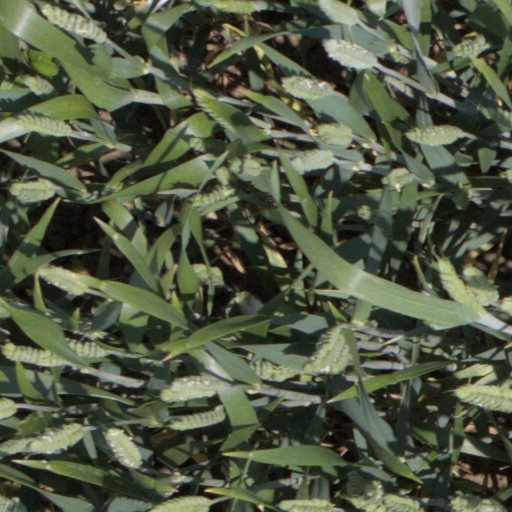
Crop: wheat